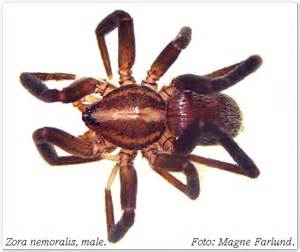
Label: spider